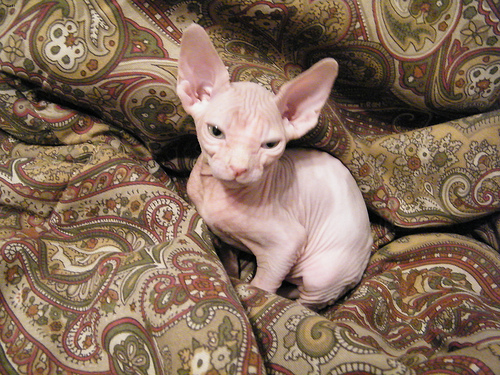
Animal: cat
Breed: sphynx